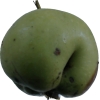
Label: Apple 12